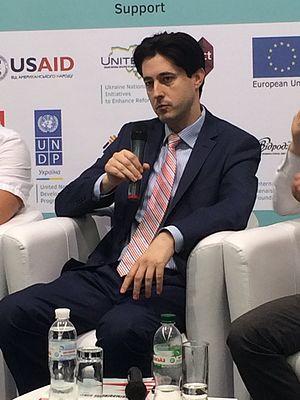
Vitaly Viktorovytch Kasko est un juriste ukrainien. Il a travaillé en tant que député au Procureur général de l'Ukraine, Viktor Shokin et a démissionné le 15 février 2016 tout en dénonçant la corruption et "l'absence de lois" régnant dans le bureau du procureur. À la fin du mois de mars, tout juste avant la destitution de Shokin, Kasko a été accusé de fraude et postérieurement son appartement a été saisi grâce à une procédure qui, selon Kasko, est une vengeance faisant suite à ses critiques. Il est membre de Transparency International-Ukraine.